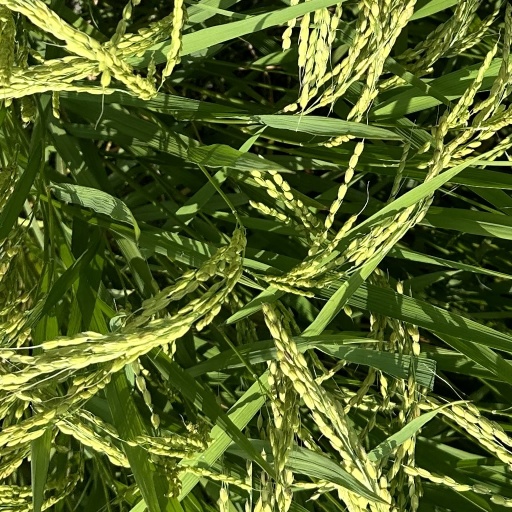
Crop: rice